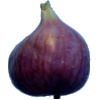
Label: Fig 1